Rheinisches Braunkohlerevier

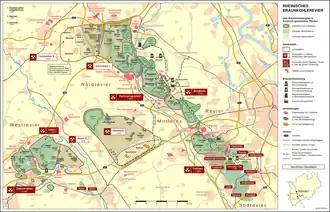
Rhenish lignite mining region (as of September 2018) Rheinisches Braunkohlerevier

The Rheinisches Braunkohlerevier, often called the Rhenish mining area, is a lignite mining area or district in the Cologne Bay, on the northwestern edge of the Rhenish Slate Mountains. The mining of lignite using the open pit method has had a significant impact on the landscape here and led to the formation of several important industrial sites. The area includes the Zülpicher and Jülicher Börde, the Erft lowlands and the Ville, making it the largest lignite mining area in Europe. To a lesser extent clay, silica sand and loess are mined here. The area is the only active lignite mining area in what was West Germany during German partition (all other active lignite mines in Germany are in the former east) and contains the mines with the largest surface area, greatest depth (both absolute and relative to Normalhöhennull), and biggest annual output of coal.